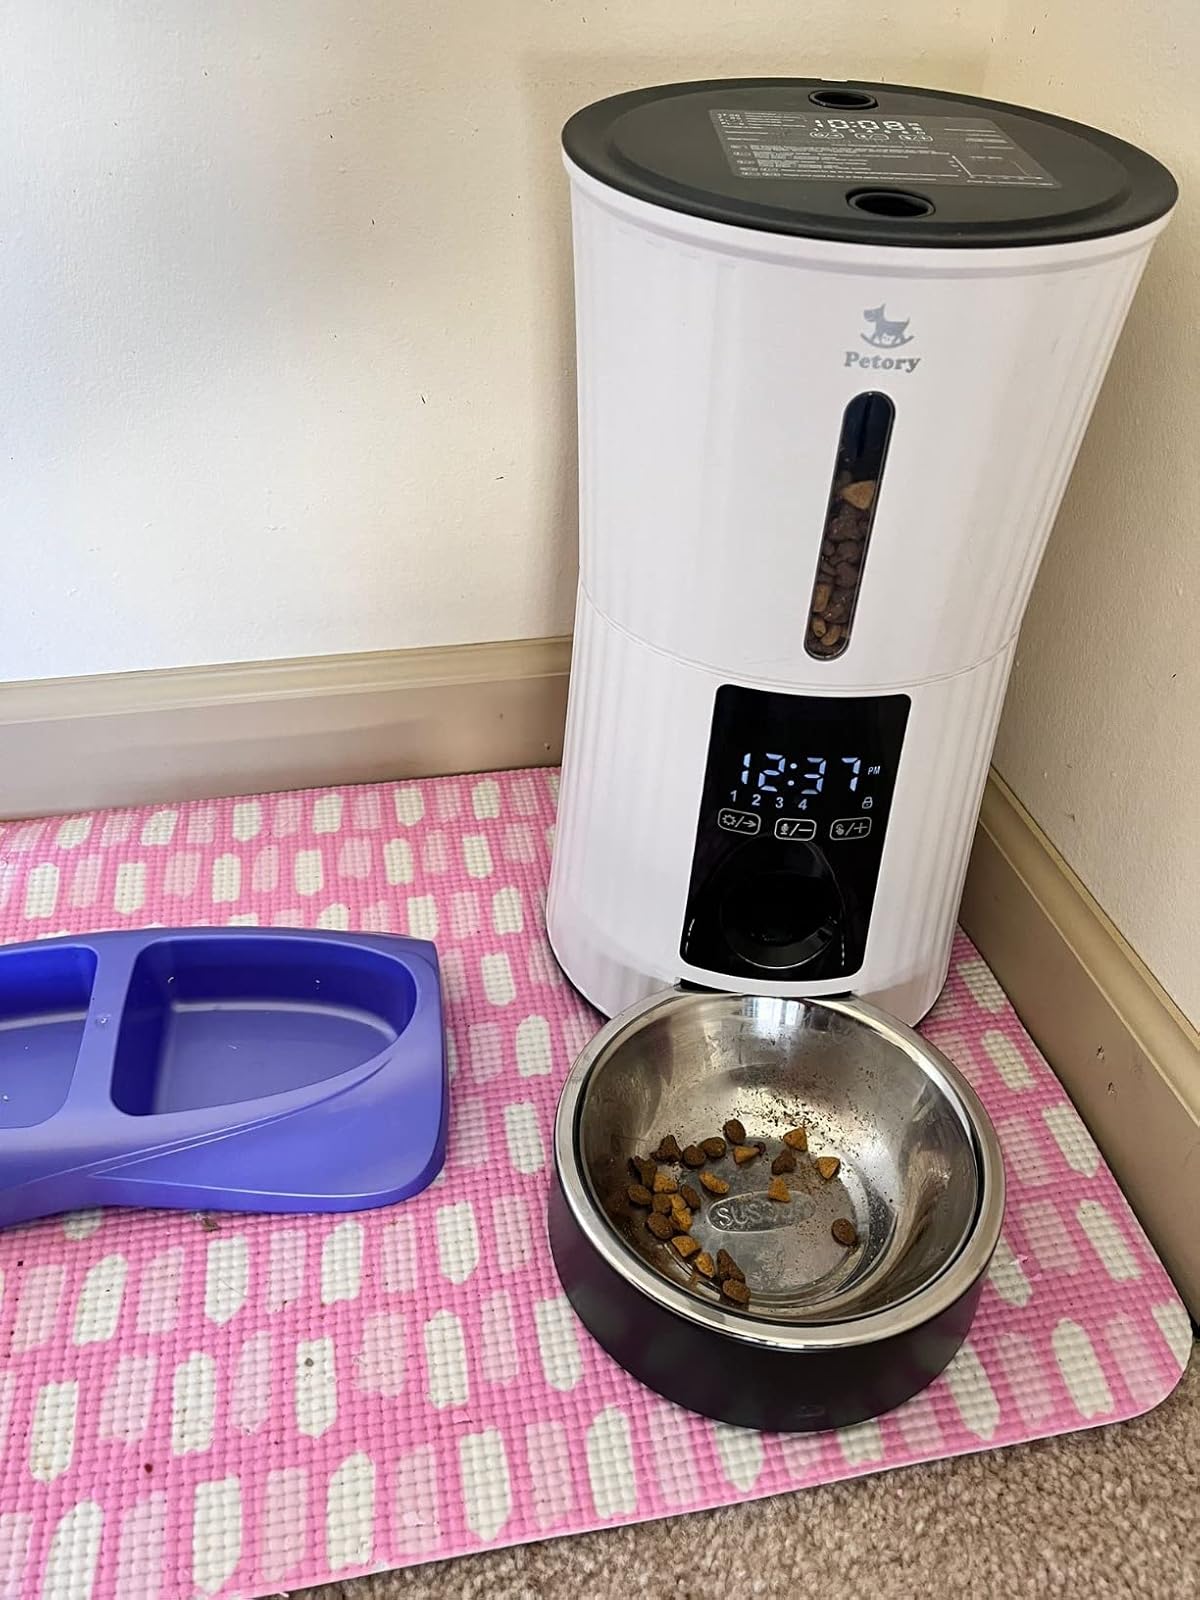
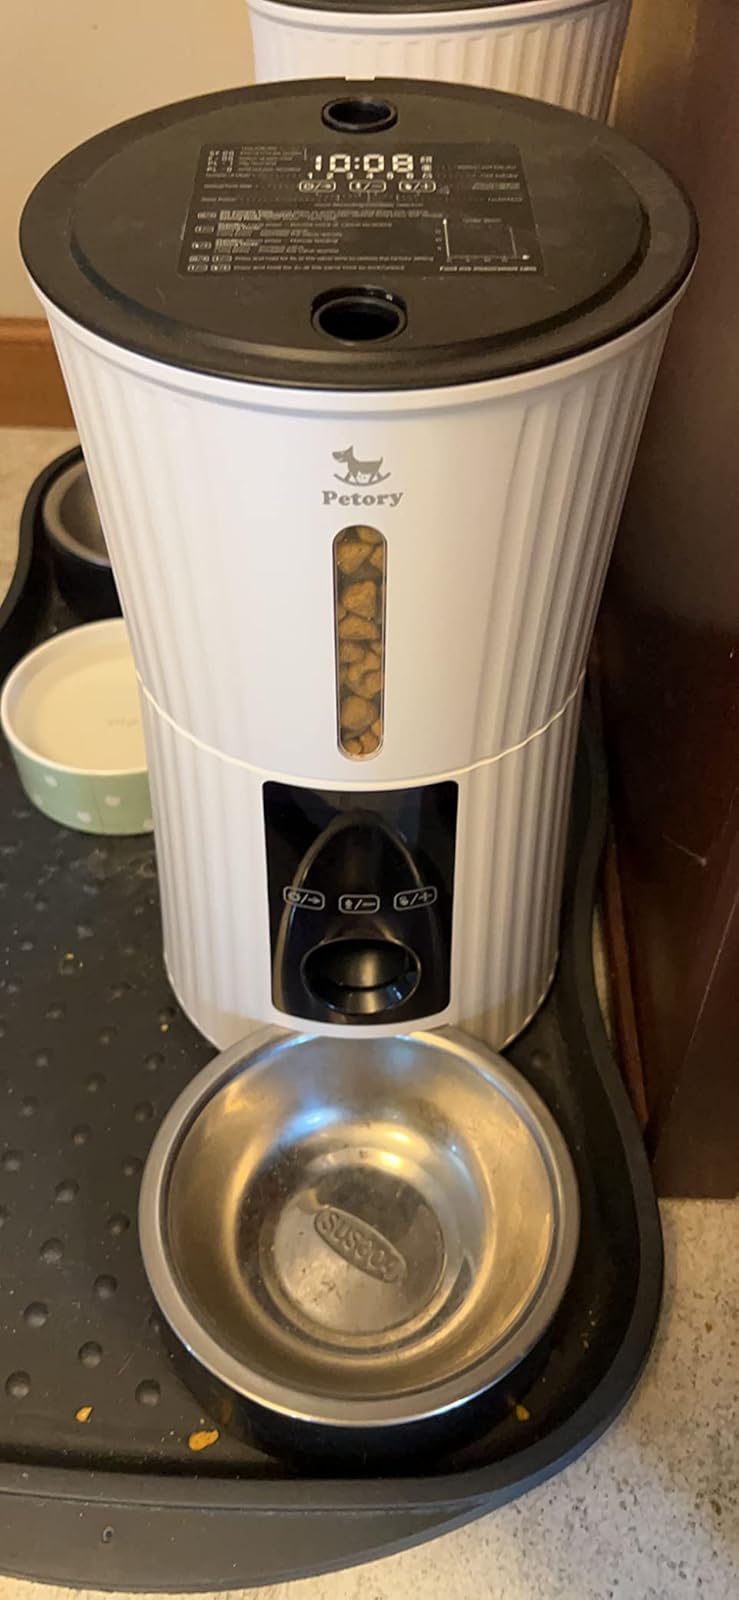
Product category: items_feeder
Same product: yes